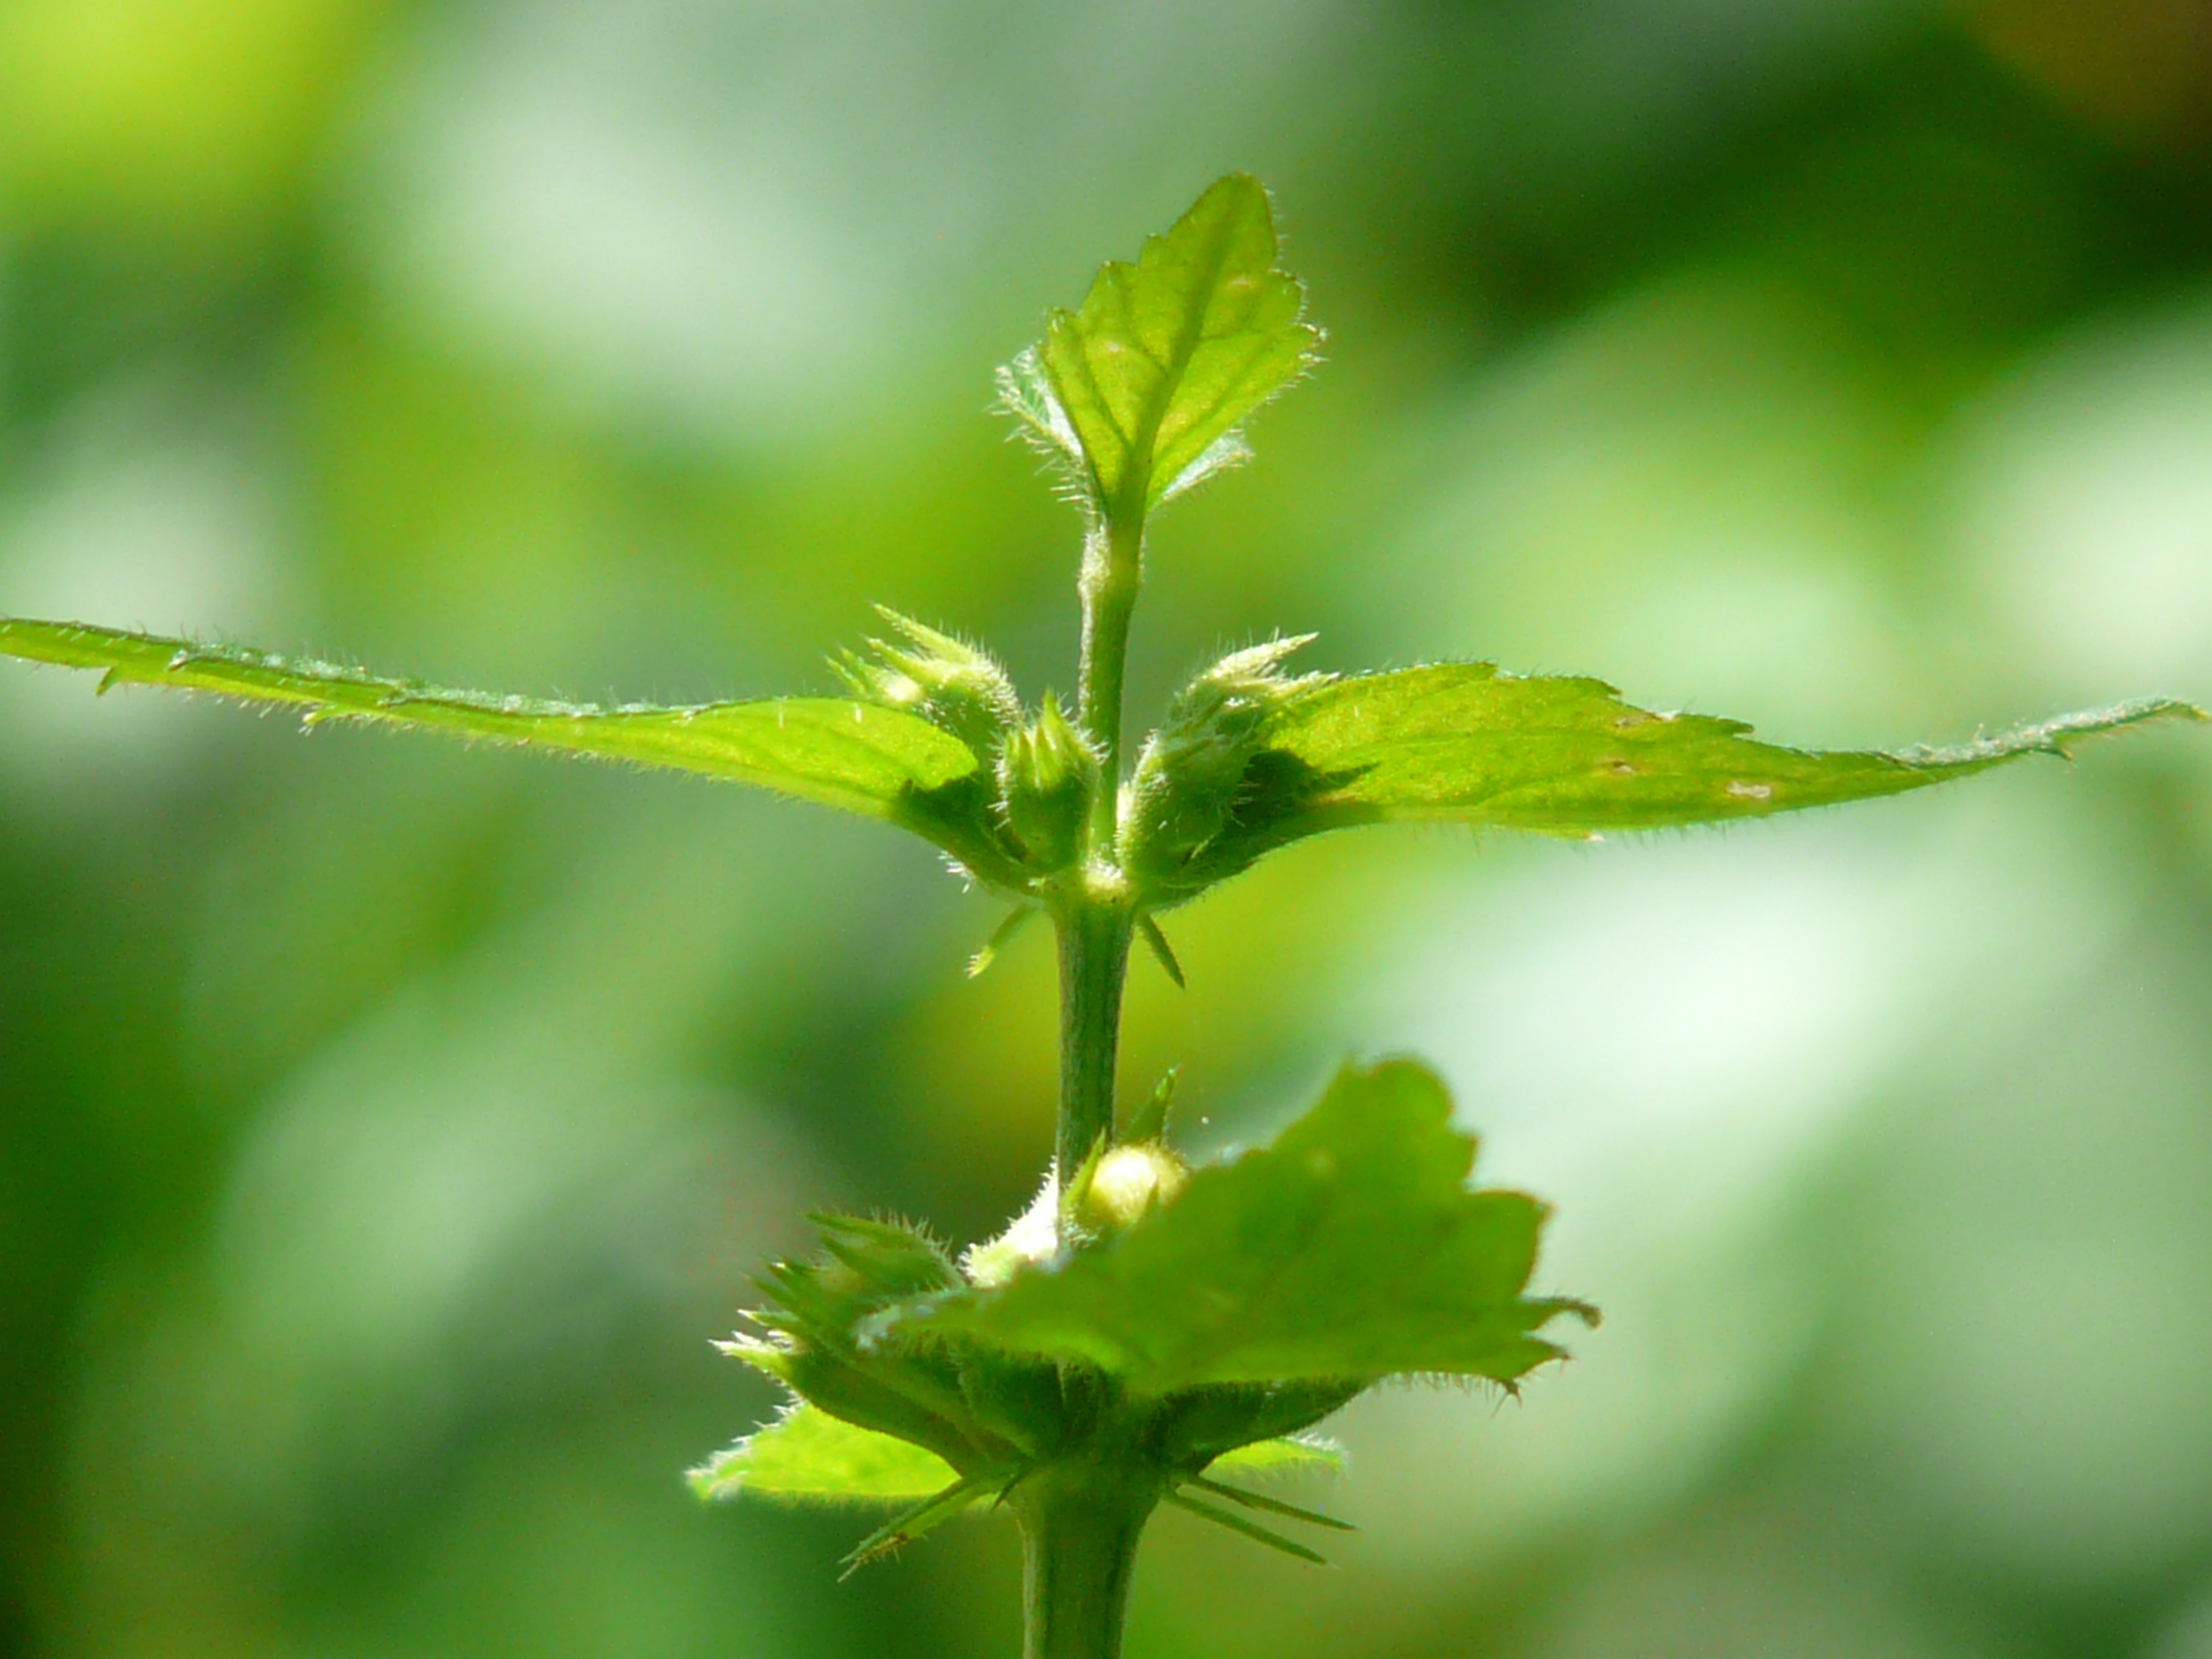
nature, plant, leaf, flower, green, herb, produce, vegetable, flora, wildflower, close up, leaves, macro photography, flowering plant, dead nettle, forest plant, lamiaceae, lip flowering plant, lamium, annual plant, plant stem, land plant, ordinary goldnessel, lamium galeobdolon, galeobdolon luteum, galeobdolon lamiastrum l, gold taubnessel